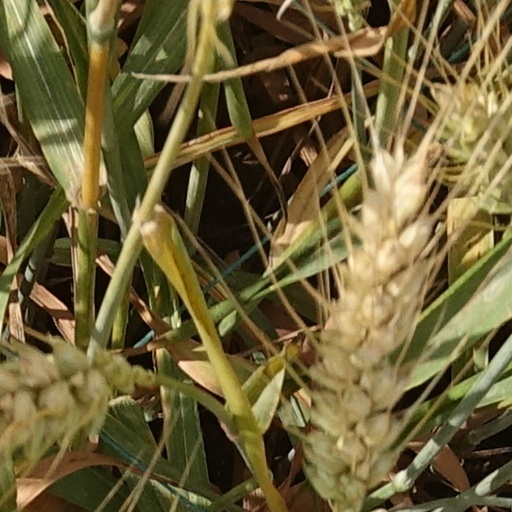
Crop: wheat